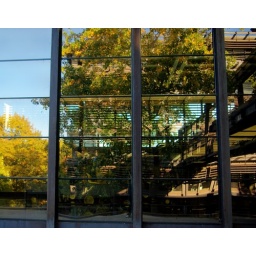
I saw this reflection in the windows of the John Deere admin. building and thought it was a beautiful reflection